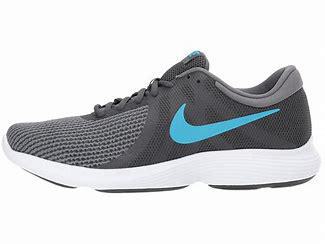
Brand: Nike
Model: Revolution 4